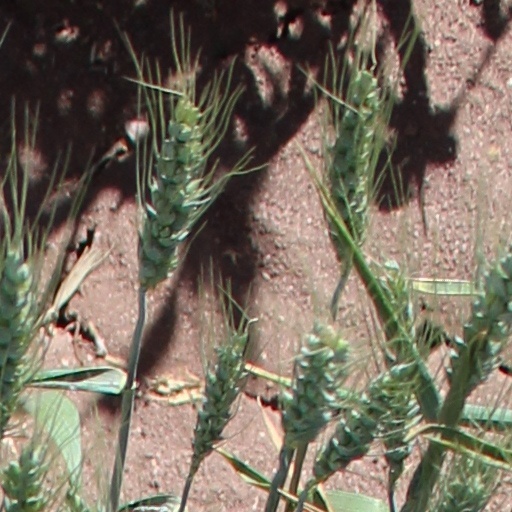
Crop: wheat